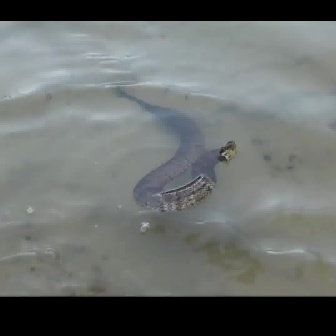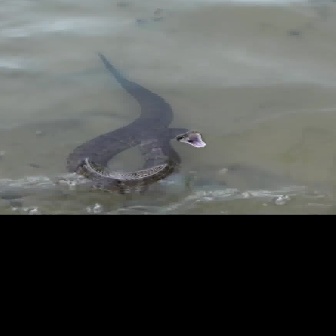
  Please identify the target specified by the bounding box [109,85,237,213] in the first image and locate it in the second image. Return the coordinates in [x_min,y_min,x_max,y_max] format.
Answer: [65,51,206,192]